Chukat

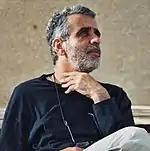
Finkelstein

Maimonides noted that a dead body communicates uncleanliness very easily to those under the same roof, especially to relatives. Noting further how scarce red heifers have been, Maimonides concluded that the easier that something communicates uncleanliness, the more difficult is its purification.